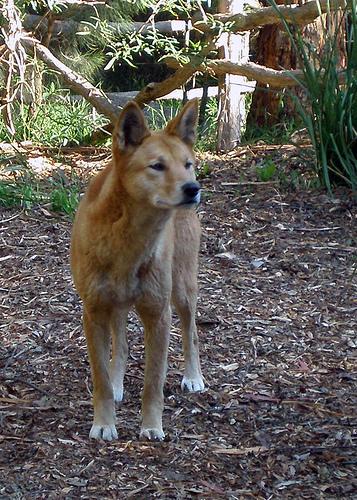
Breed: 217-n000079-dingo